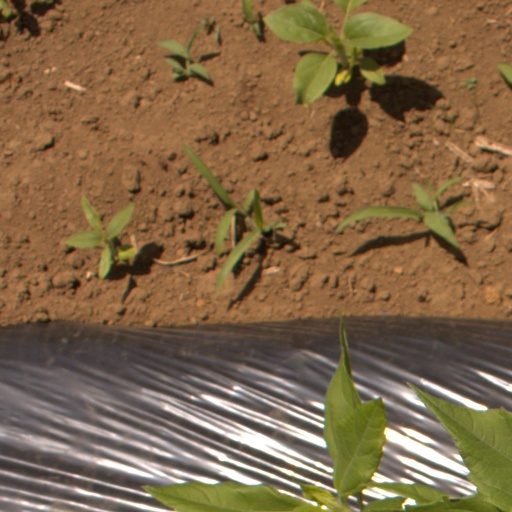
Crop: Jerusalem artichoke